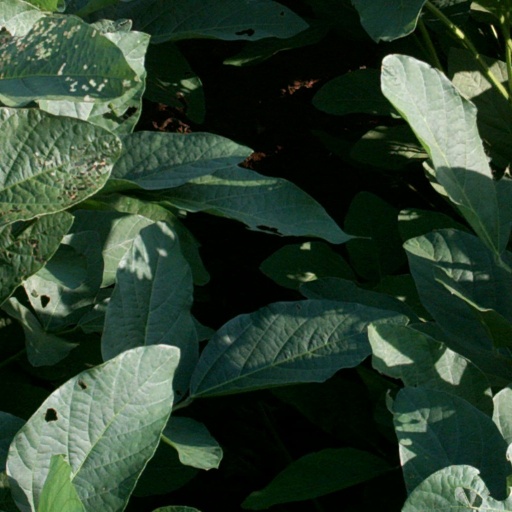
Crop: soybean